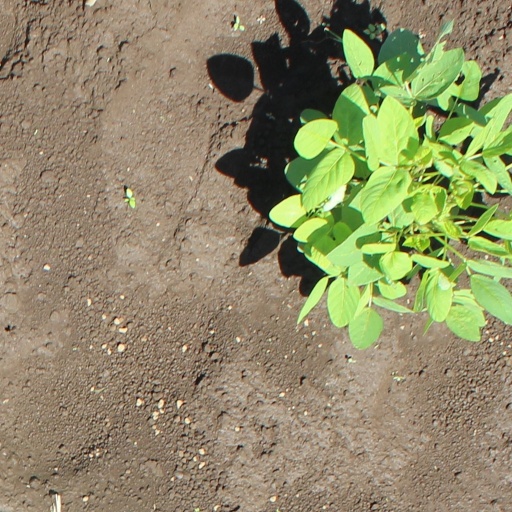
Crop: soybean